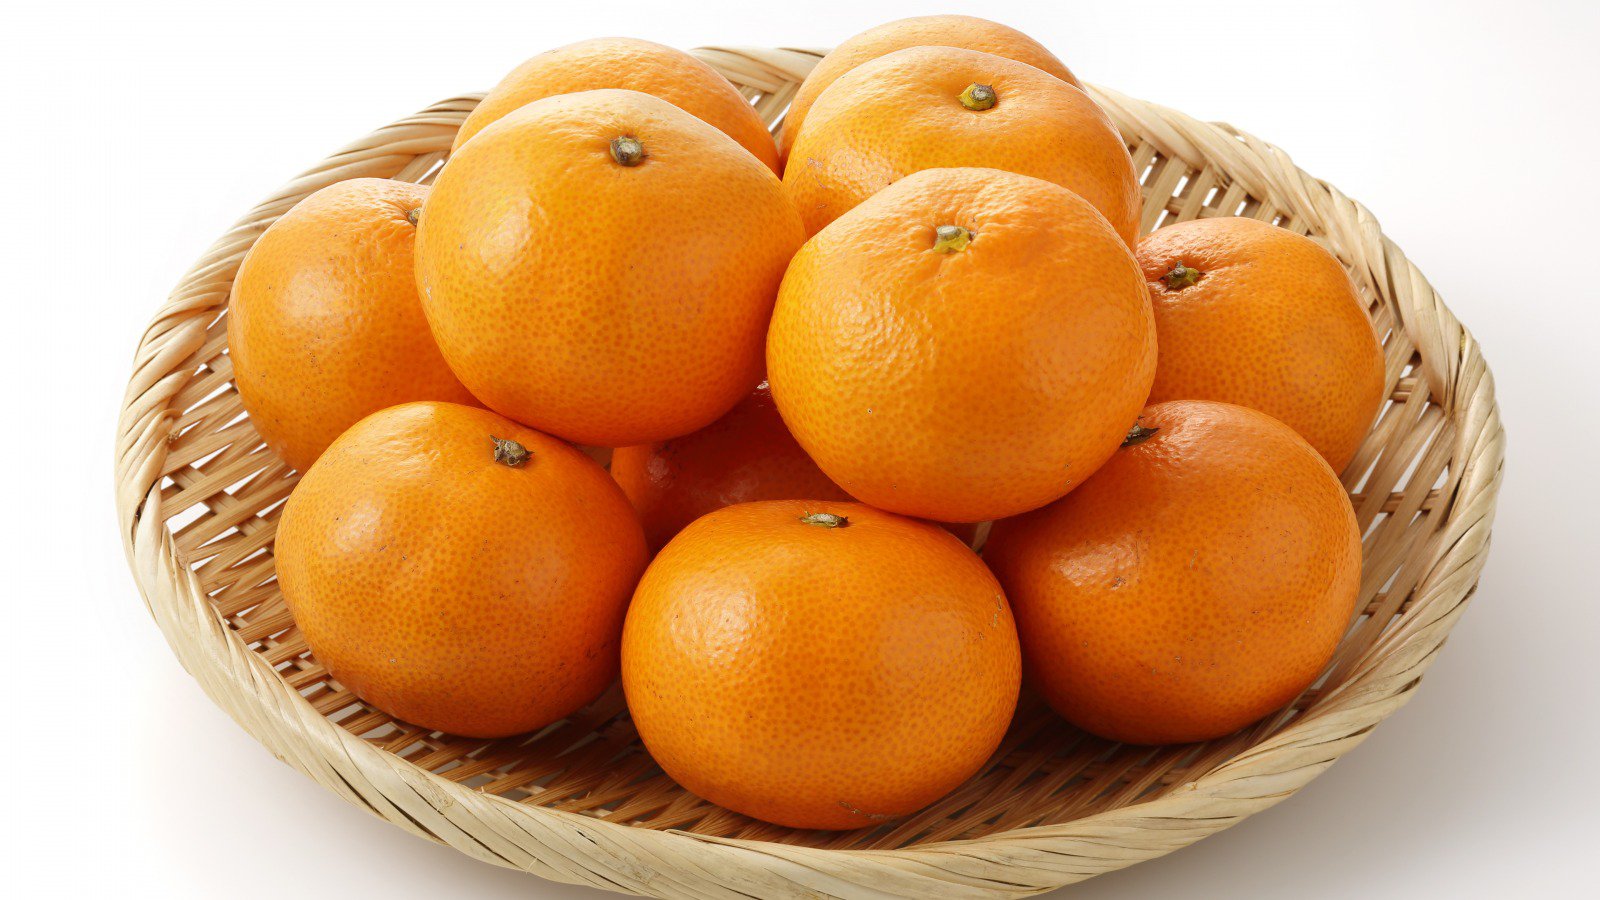
Label: Orange